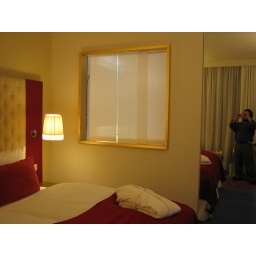
Window in the wall to the bathroom